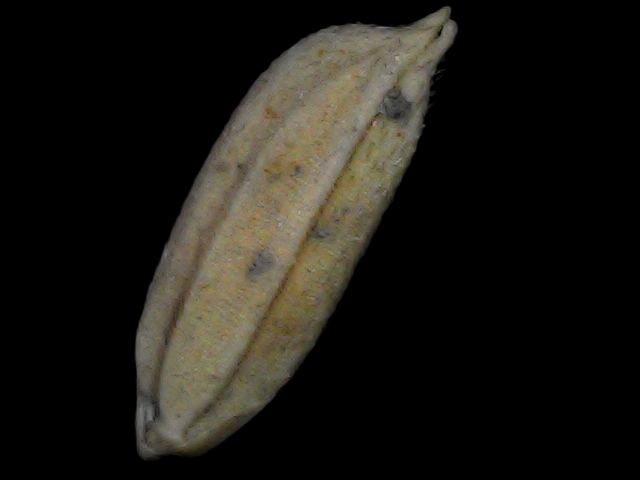
Rice variety: Bd79